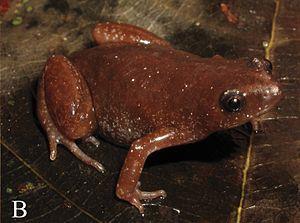
Chiasmocleis quilombola est une espèce d'amphibiens de la famille des Microhylidae.